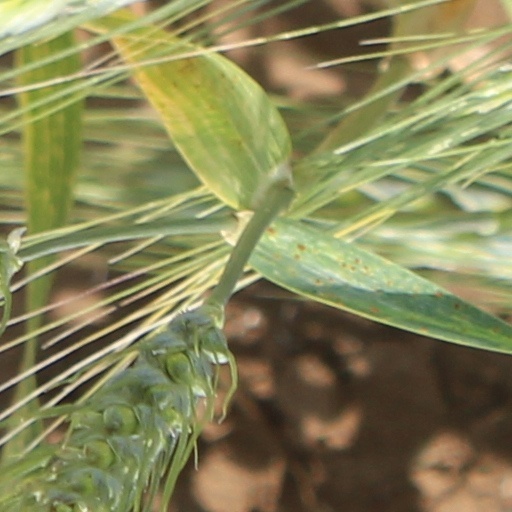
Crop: wheat